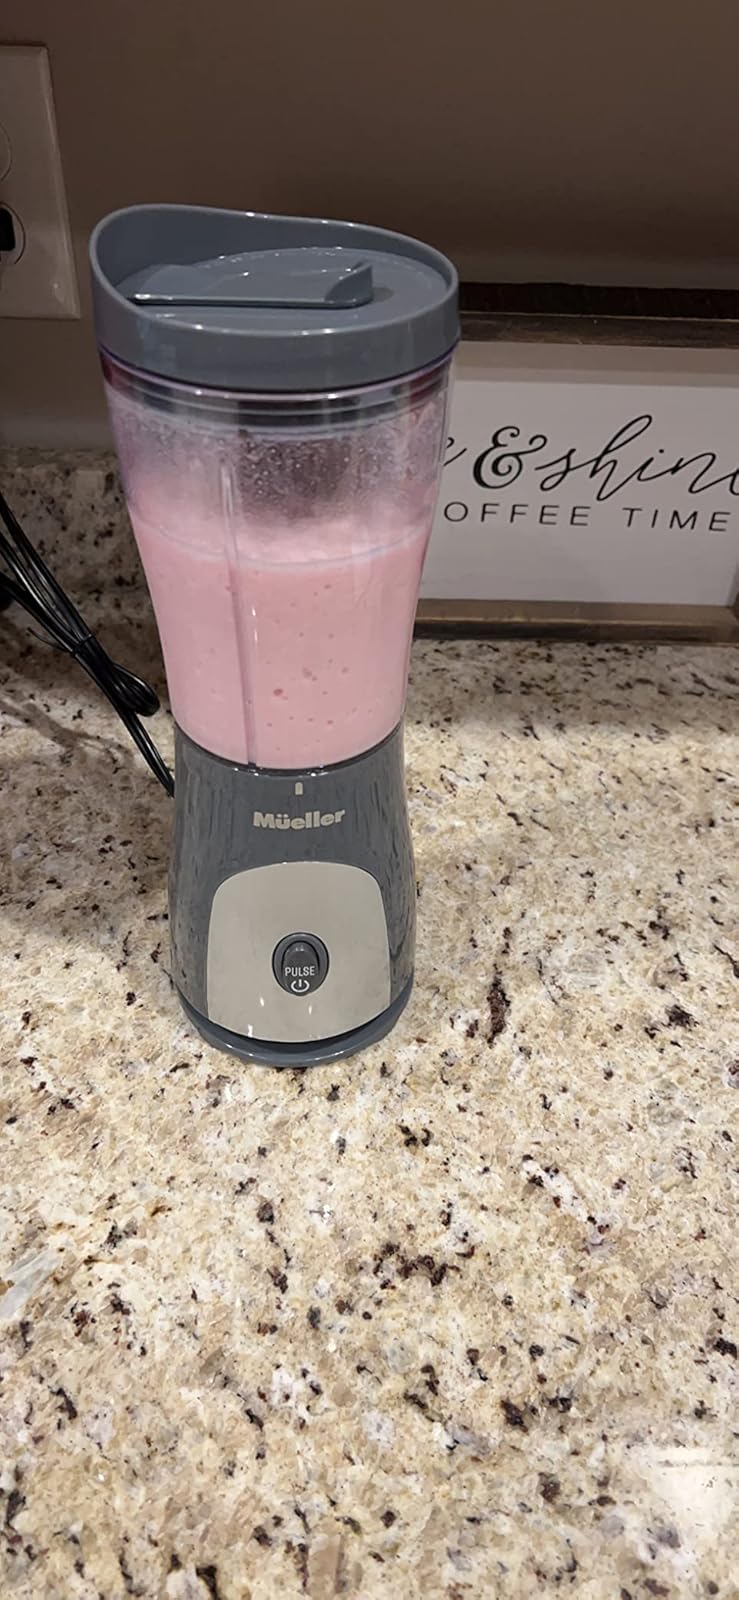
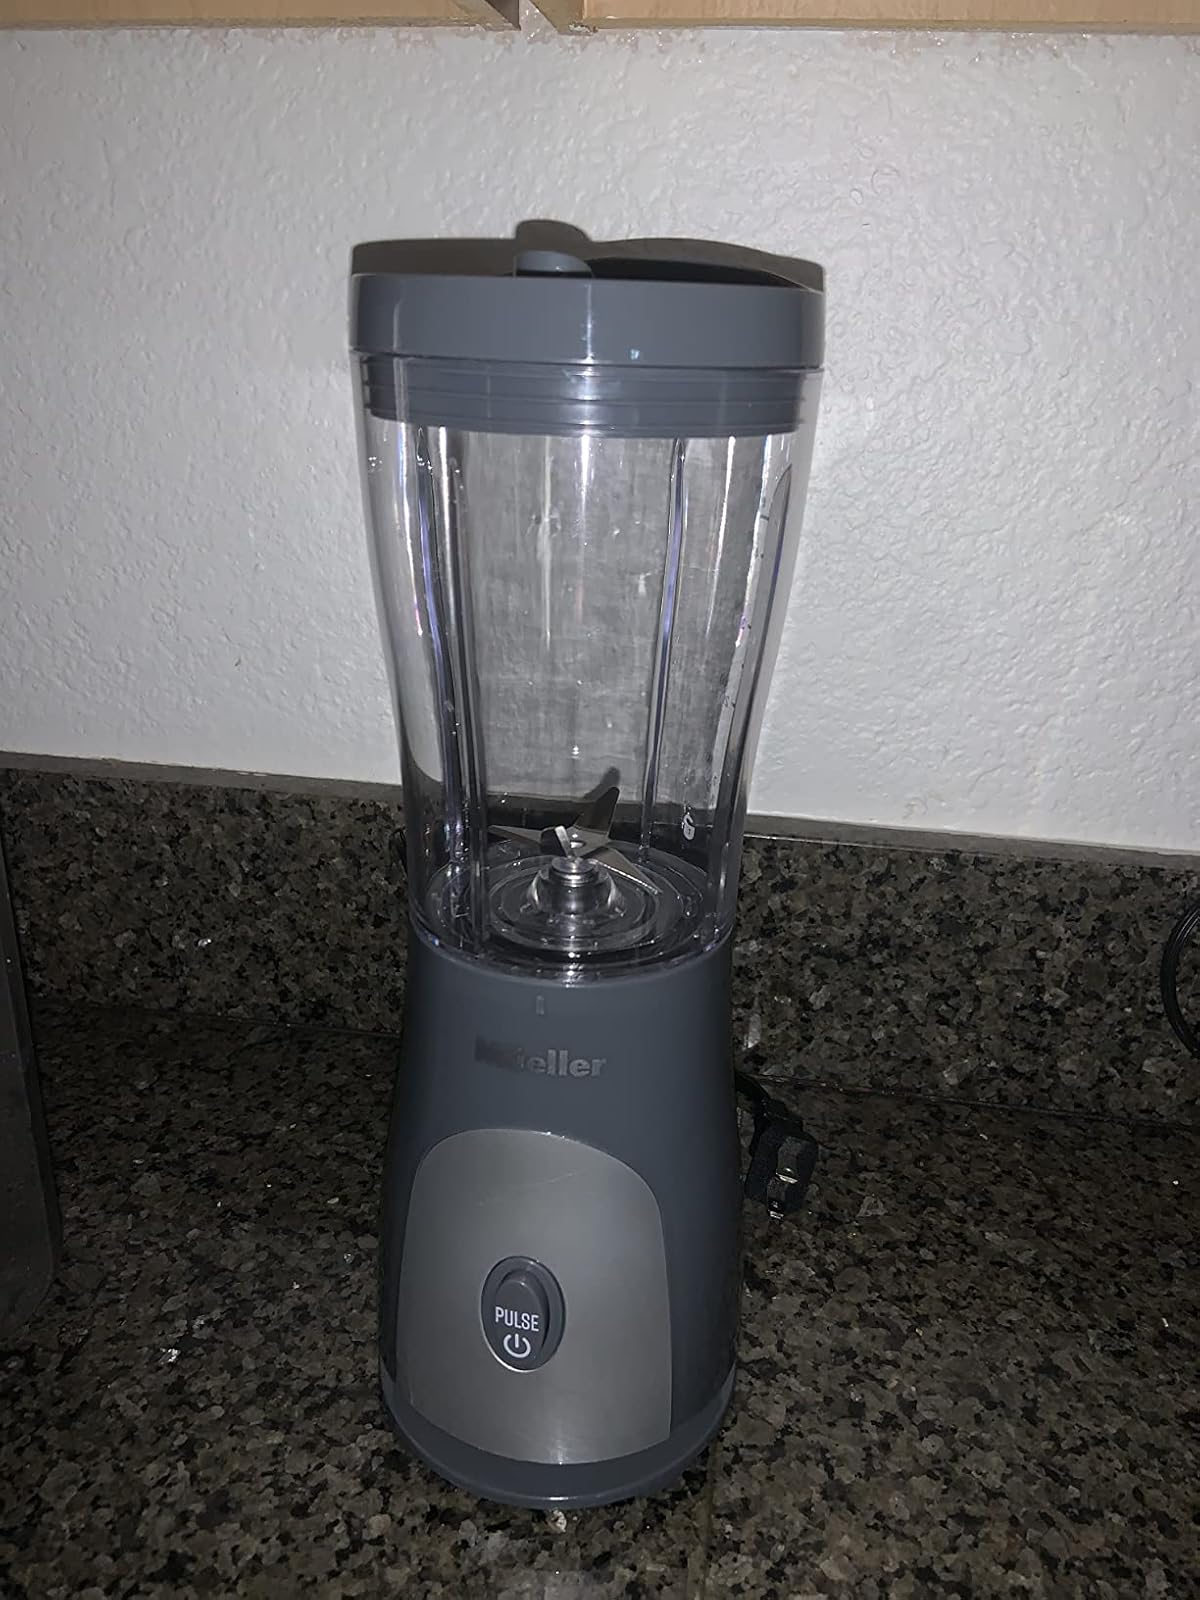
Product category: items_blender
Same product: yes